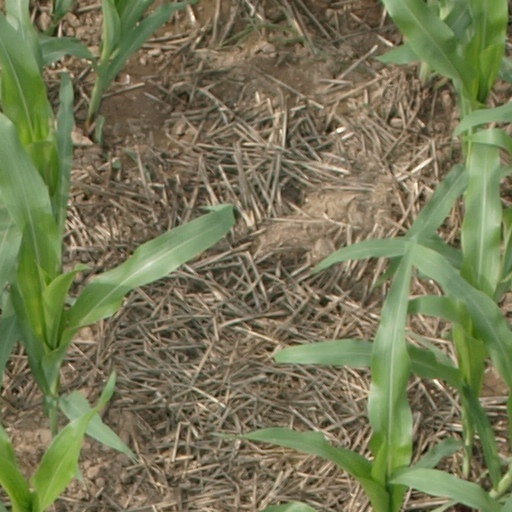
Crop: maize; corn